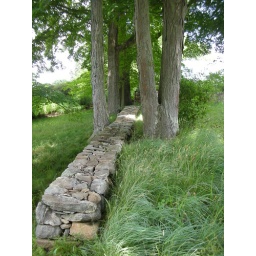
DSCN1378 - 2-existing trees with roots under wall below pool